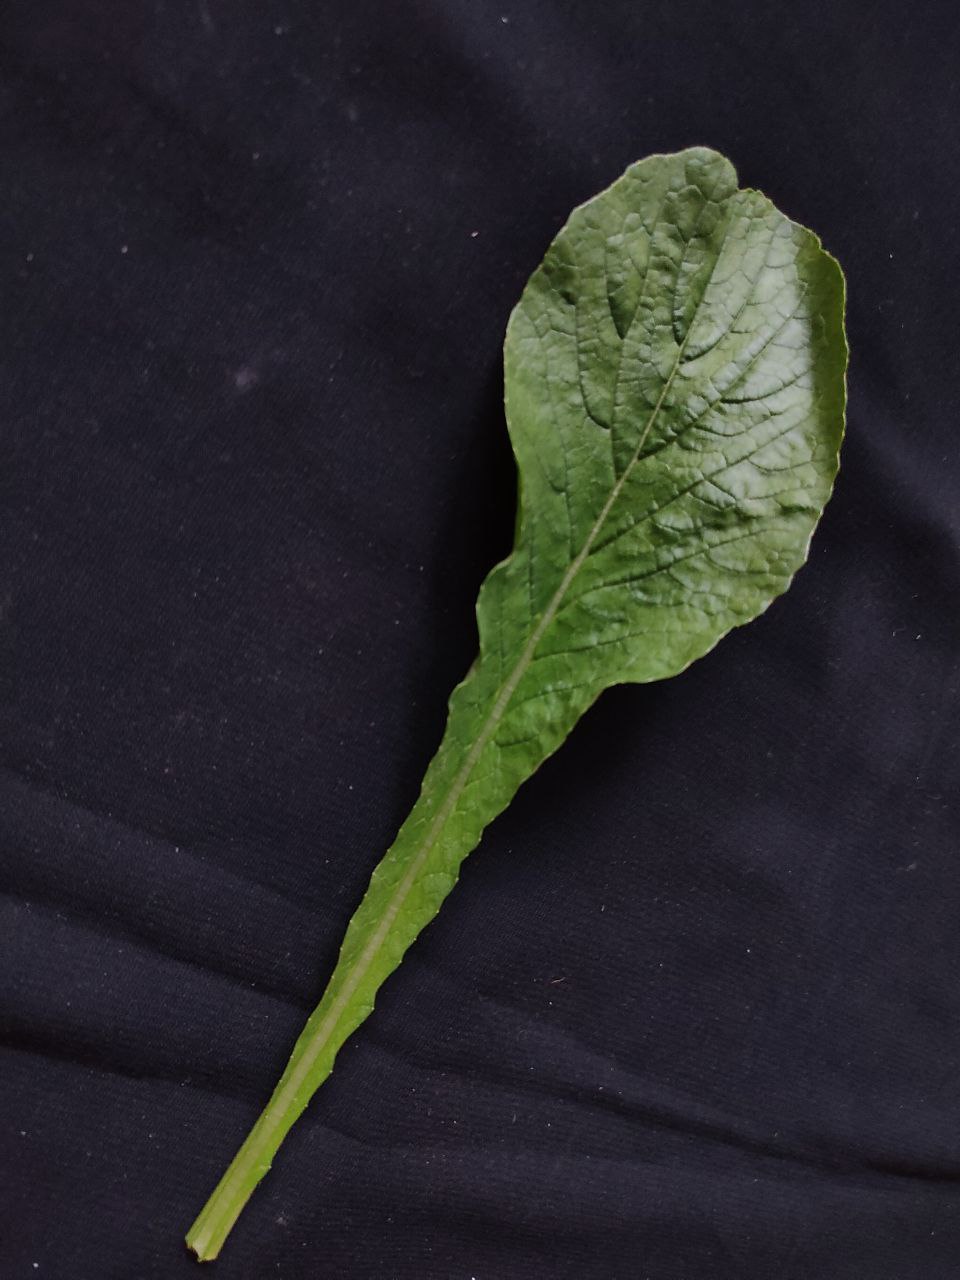
Label: Fresh leaf